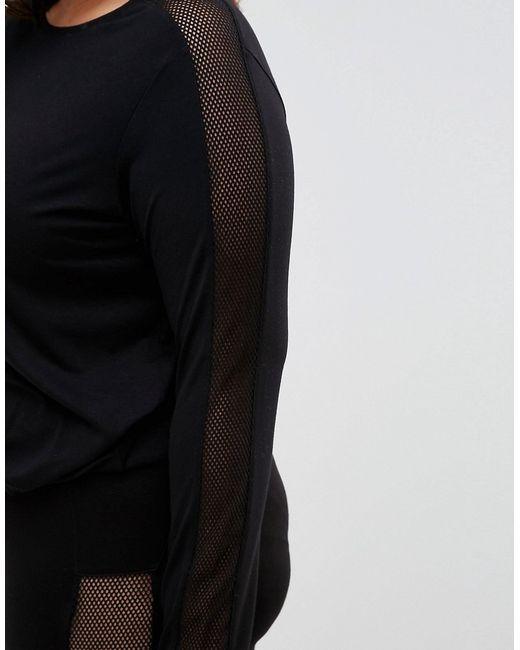
Schwarzes Langarmhemd, kombinierte Stoffe für Frische.